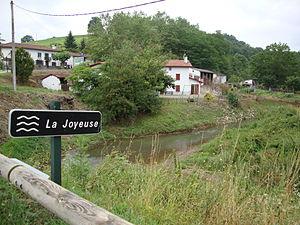
La Joyeuse est une rivière du Pays basque français.
Lantabat est une commune française, située dans le département des Pyrénées-Atlantiques en région Nouvelle-Aquitaine.
Cet article recense les sites Natura 2000 des Pyrénées-Atlantiques, en France.